Carlos Mesa

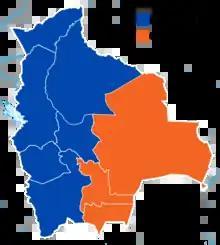
Annulled 2019 departmental election results.

Mesa began his task with an eye towards the 50th G77 + China Summit, hosted by Bolivia in Santa Cruz de la Sierra between 14 and 15 June of that year. While Mesa stated that Bolivia would not seek an official statement of solidarity from the member states present, he highlighted the gathering as an opportunity to disseminate the country's maritime claim and stated that the meeting "should have the issue of the sea as a fundamental aspect". On 16 June, Mesa and Morales jointly presented "El Libro del Mar" at a ceremony in the Palacio Quemado. The book, distributed to the attendees of the G77 in the previous days, described the essential arguments that Bolivia intended to present to the international community.